Lenny Lipton

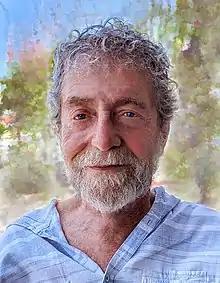
Lipton in 2021

Leonard Lipton (May 18, 1940 – October 5, 2022) was an American author, filmmaker, lyricist, and inventor. At age 19, Lipton wrote the poem that became the basis for the lyrics to the song "Puff, the Magic Dragon". He wrote books on independent filmmaking and was a pioneer in the field of projected three-dimensional imagery. Leonard Lipton developed 3D cinema technology that is used in RealD 3D cinemas. His technology is used to show 3D films on more than 30,000 theater screens worldwide.